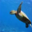
Label: turtle